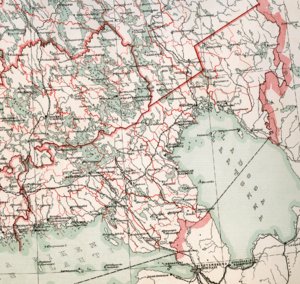
La province de Viipuri, appelée gouvernement de Vyborg de 1743 à 1917, est une ancienne province de la Finlande, indépendante de 1917 à 1947. Aujourd'hui elle fait partie de l'oblast de Léningrad.